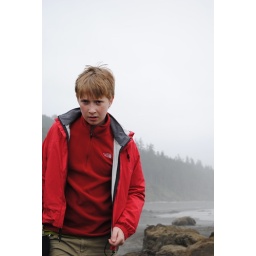
The contrast of my brother's red coat against the grey beach and sky caught my eye.